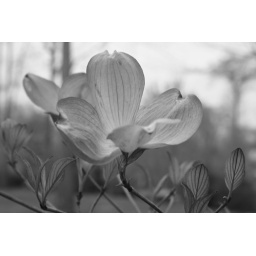
single flower in black and white